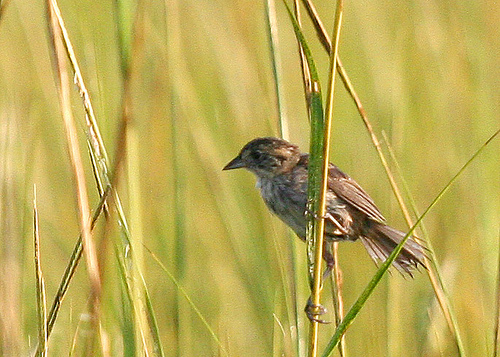
this bird has a mottled brown coloring, and a short pointy beak.
this bird is speckled brown and white with long brown legs and feet and a sharp, pointed bill.
this bird is brown with black eyesand has a long, pointy beak.
a small bird with a downy breast and long brown wings and rectrices.
this is a small brown bird with a white breast and a pointy beak.
this bird is brown with white on its stomach and has a long, pointy beak.
this bird has wings that are brown and has a grey belly
this small bird has short and long brown feathers accented with white feathers.
this bird is brown and tan, and its tail is spread out like a tail.
the bird has a spotted brown back and a very small bill.
Species: Seaside Sparrow